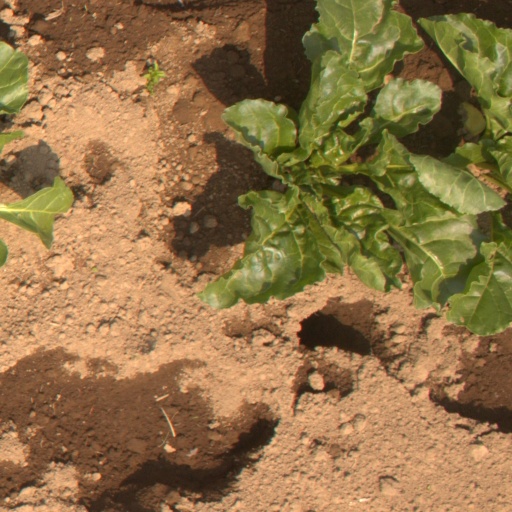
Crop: sugar beet